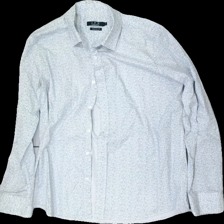
View: front
Type: Shirt
Category: Men
Brand: Not in the list
Brand text on label: JFK
Colors: White, Blue
Material: 76% Cotton 24% Viscose
Pattern: Other
Cut: Regular
Size: L
Season: All
Price range: 50-100
Recommended usage: Reuse